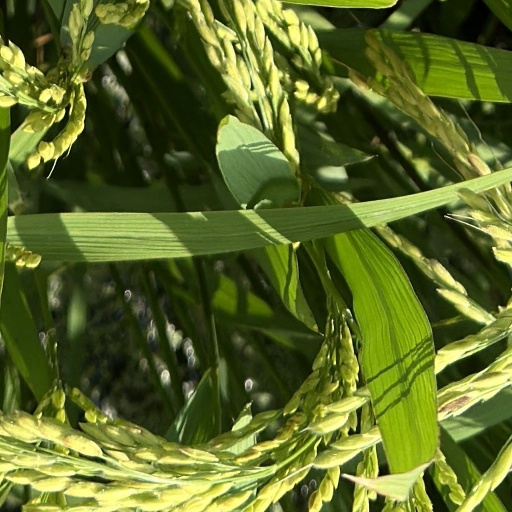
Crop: rice